William Craigie

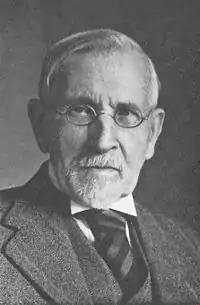
"Sir William A. Craigie"

Sir William Alexander Craigie (13 August 1867 – 2 September 1957) was a philologist and a lexicographer.